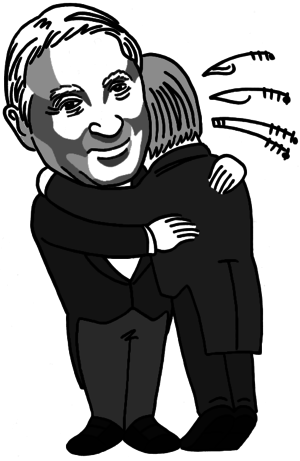
Le Lexicon of Musical Invective est un ouvrage musicologique américain de Nicolas Slonimsky paru en 1953, revu et augmenté en 1965. Il se présente comme une anthologie de critiques négatives adressées à des œuvres de musique classique reconnues par la suite comme des chefs-d'œuvre, et à des compositeurs considérés comme des maîtres, depuis Beethoven jusqu'à Varèse.